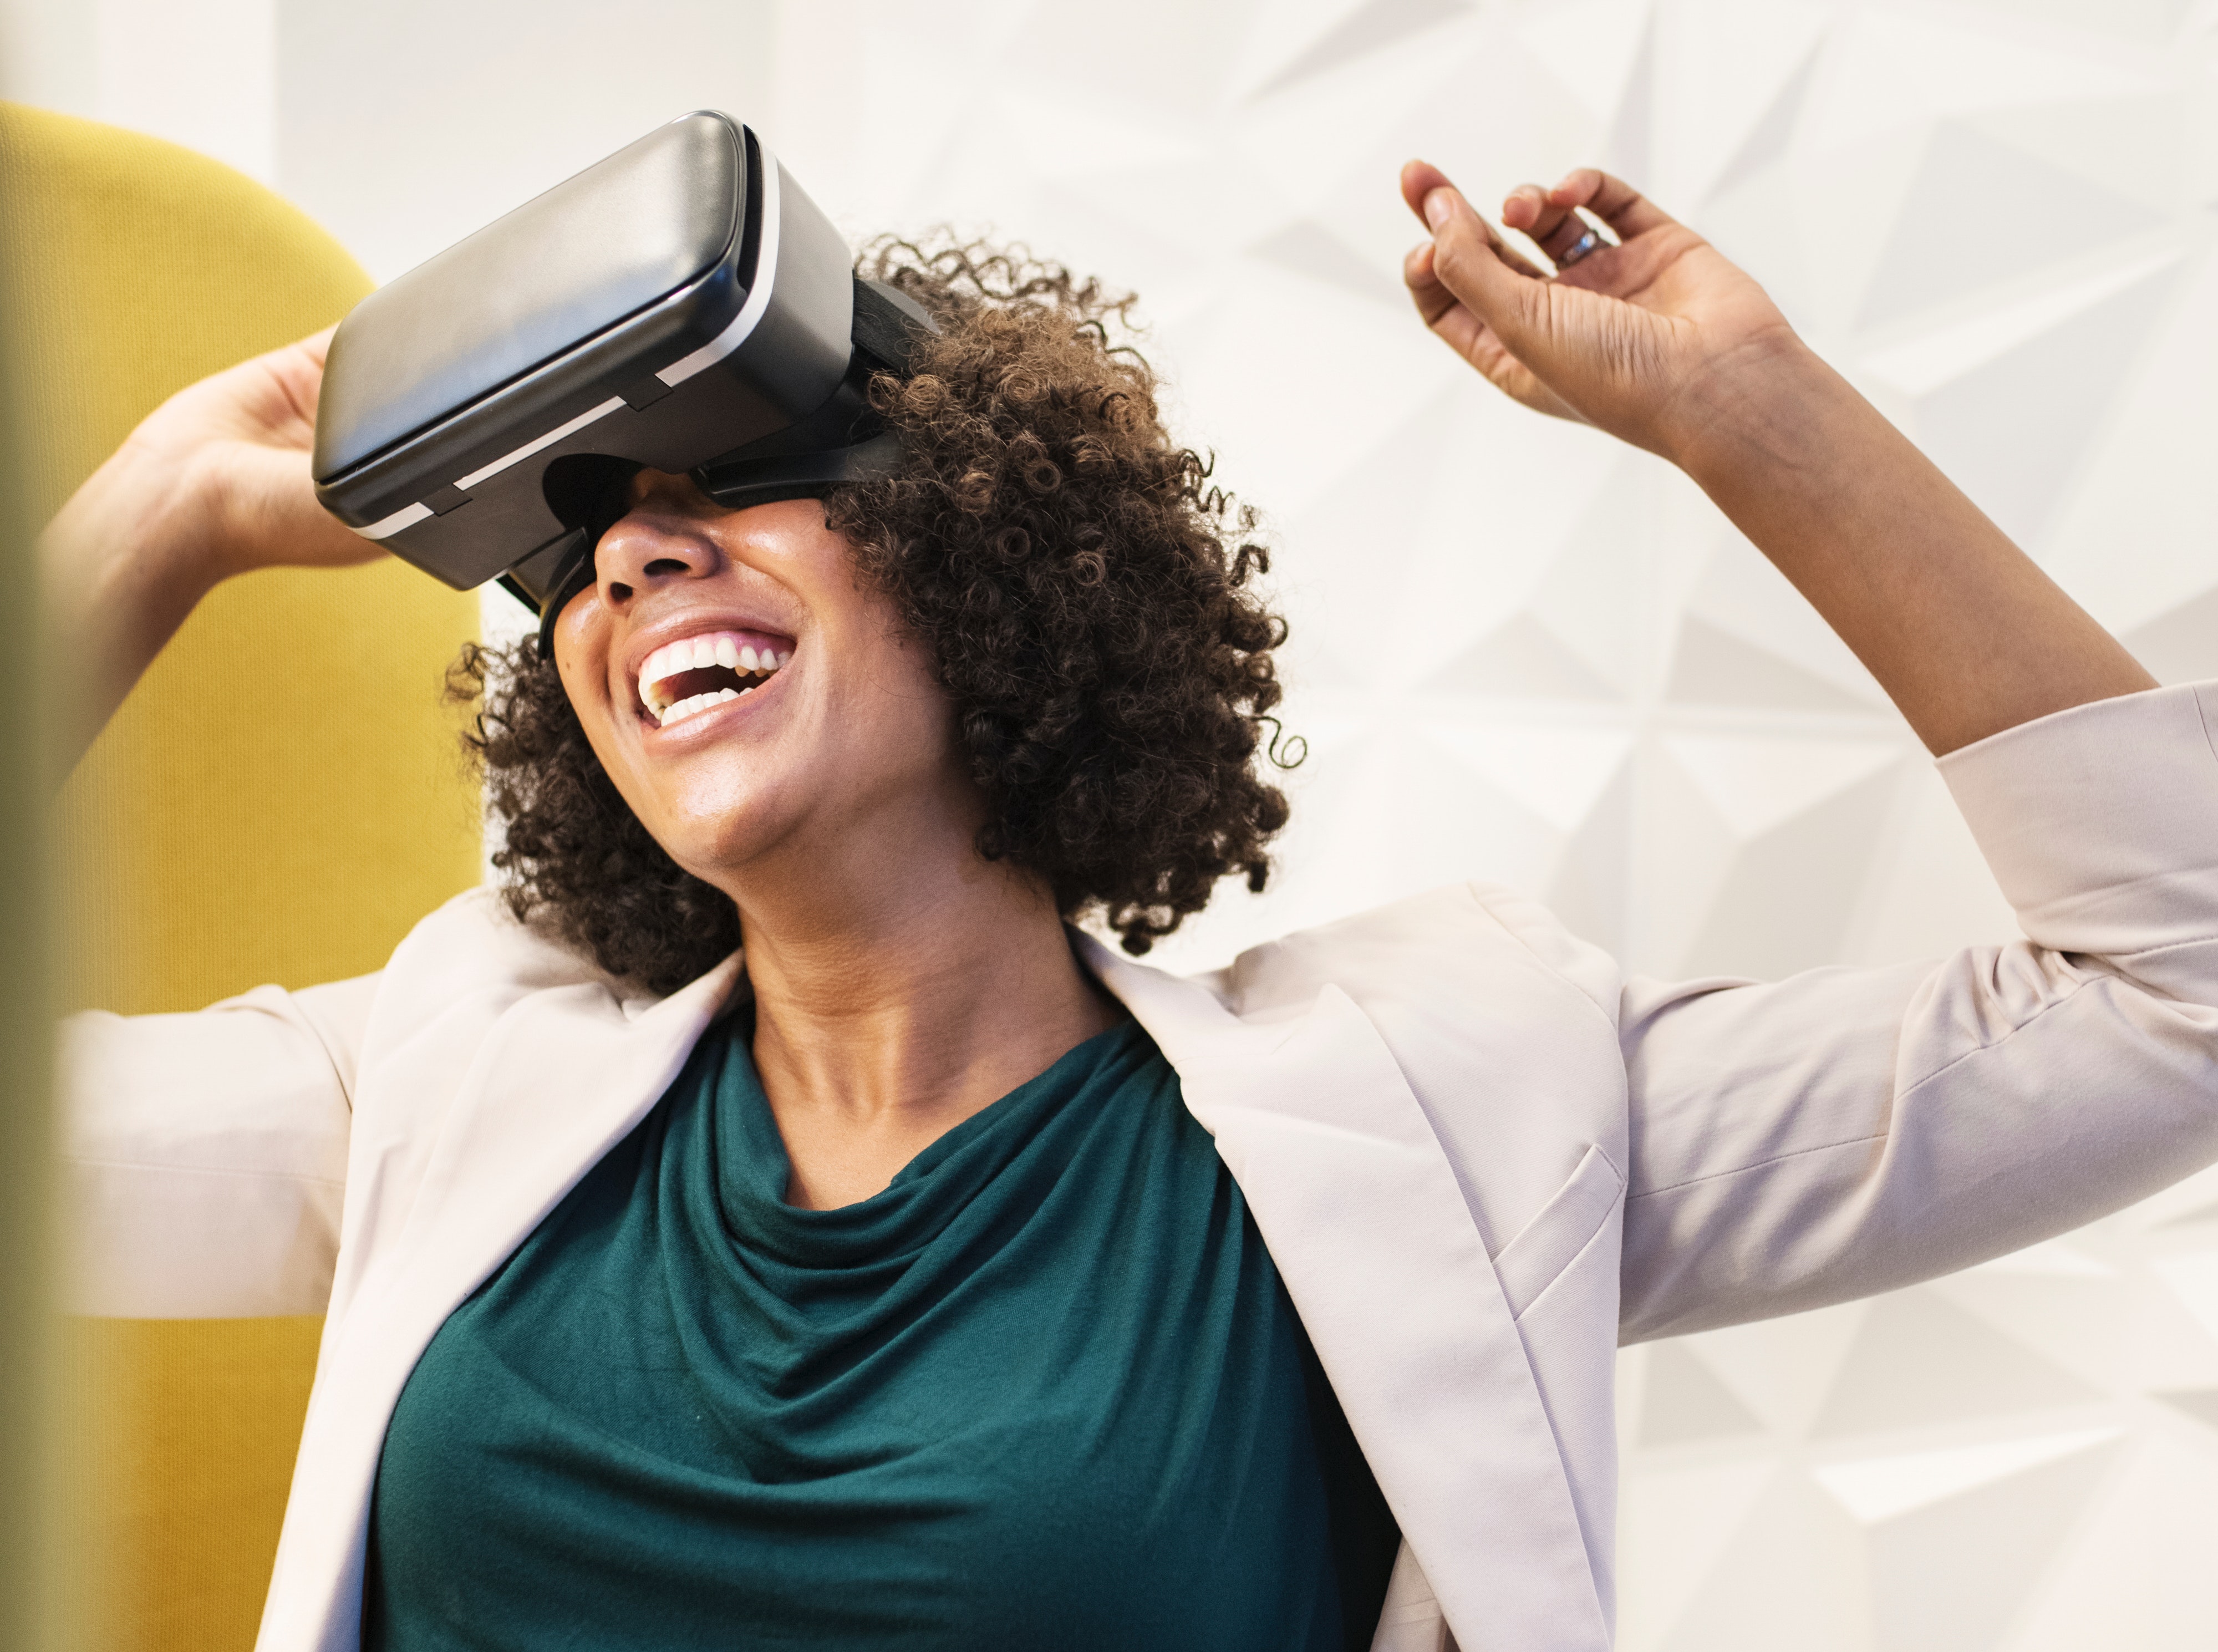
hair, hair coloring, fun